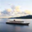
Label: ship